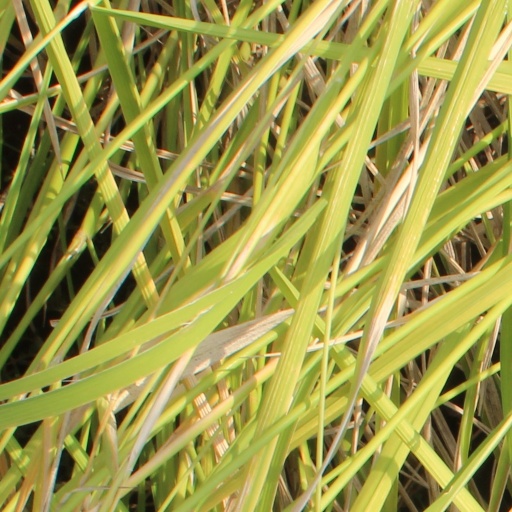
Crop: rice